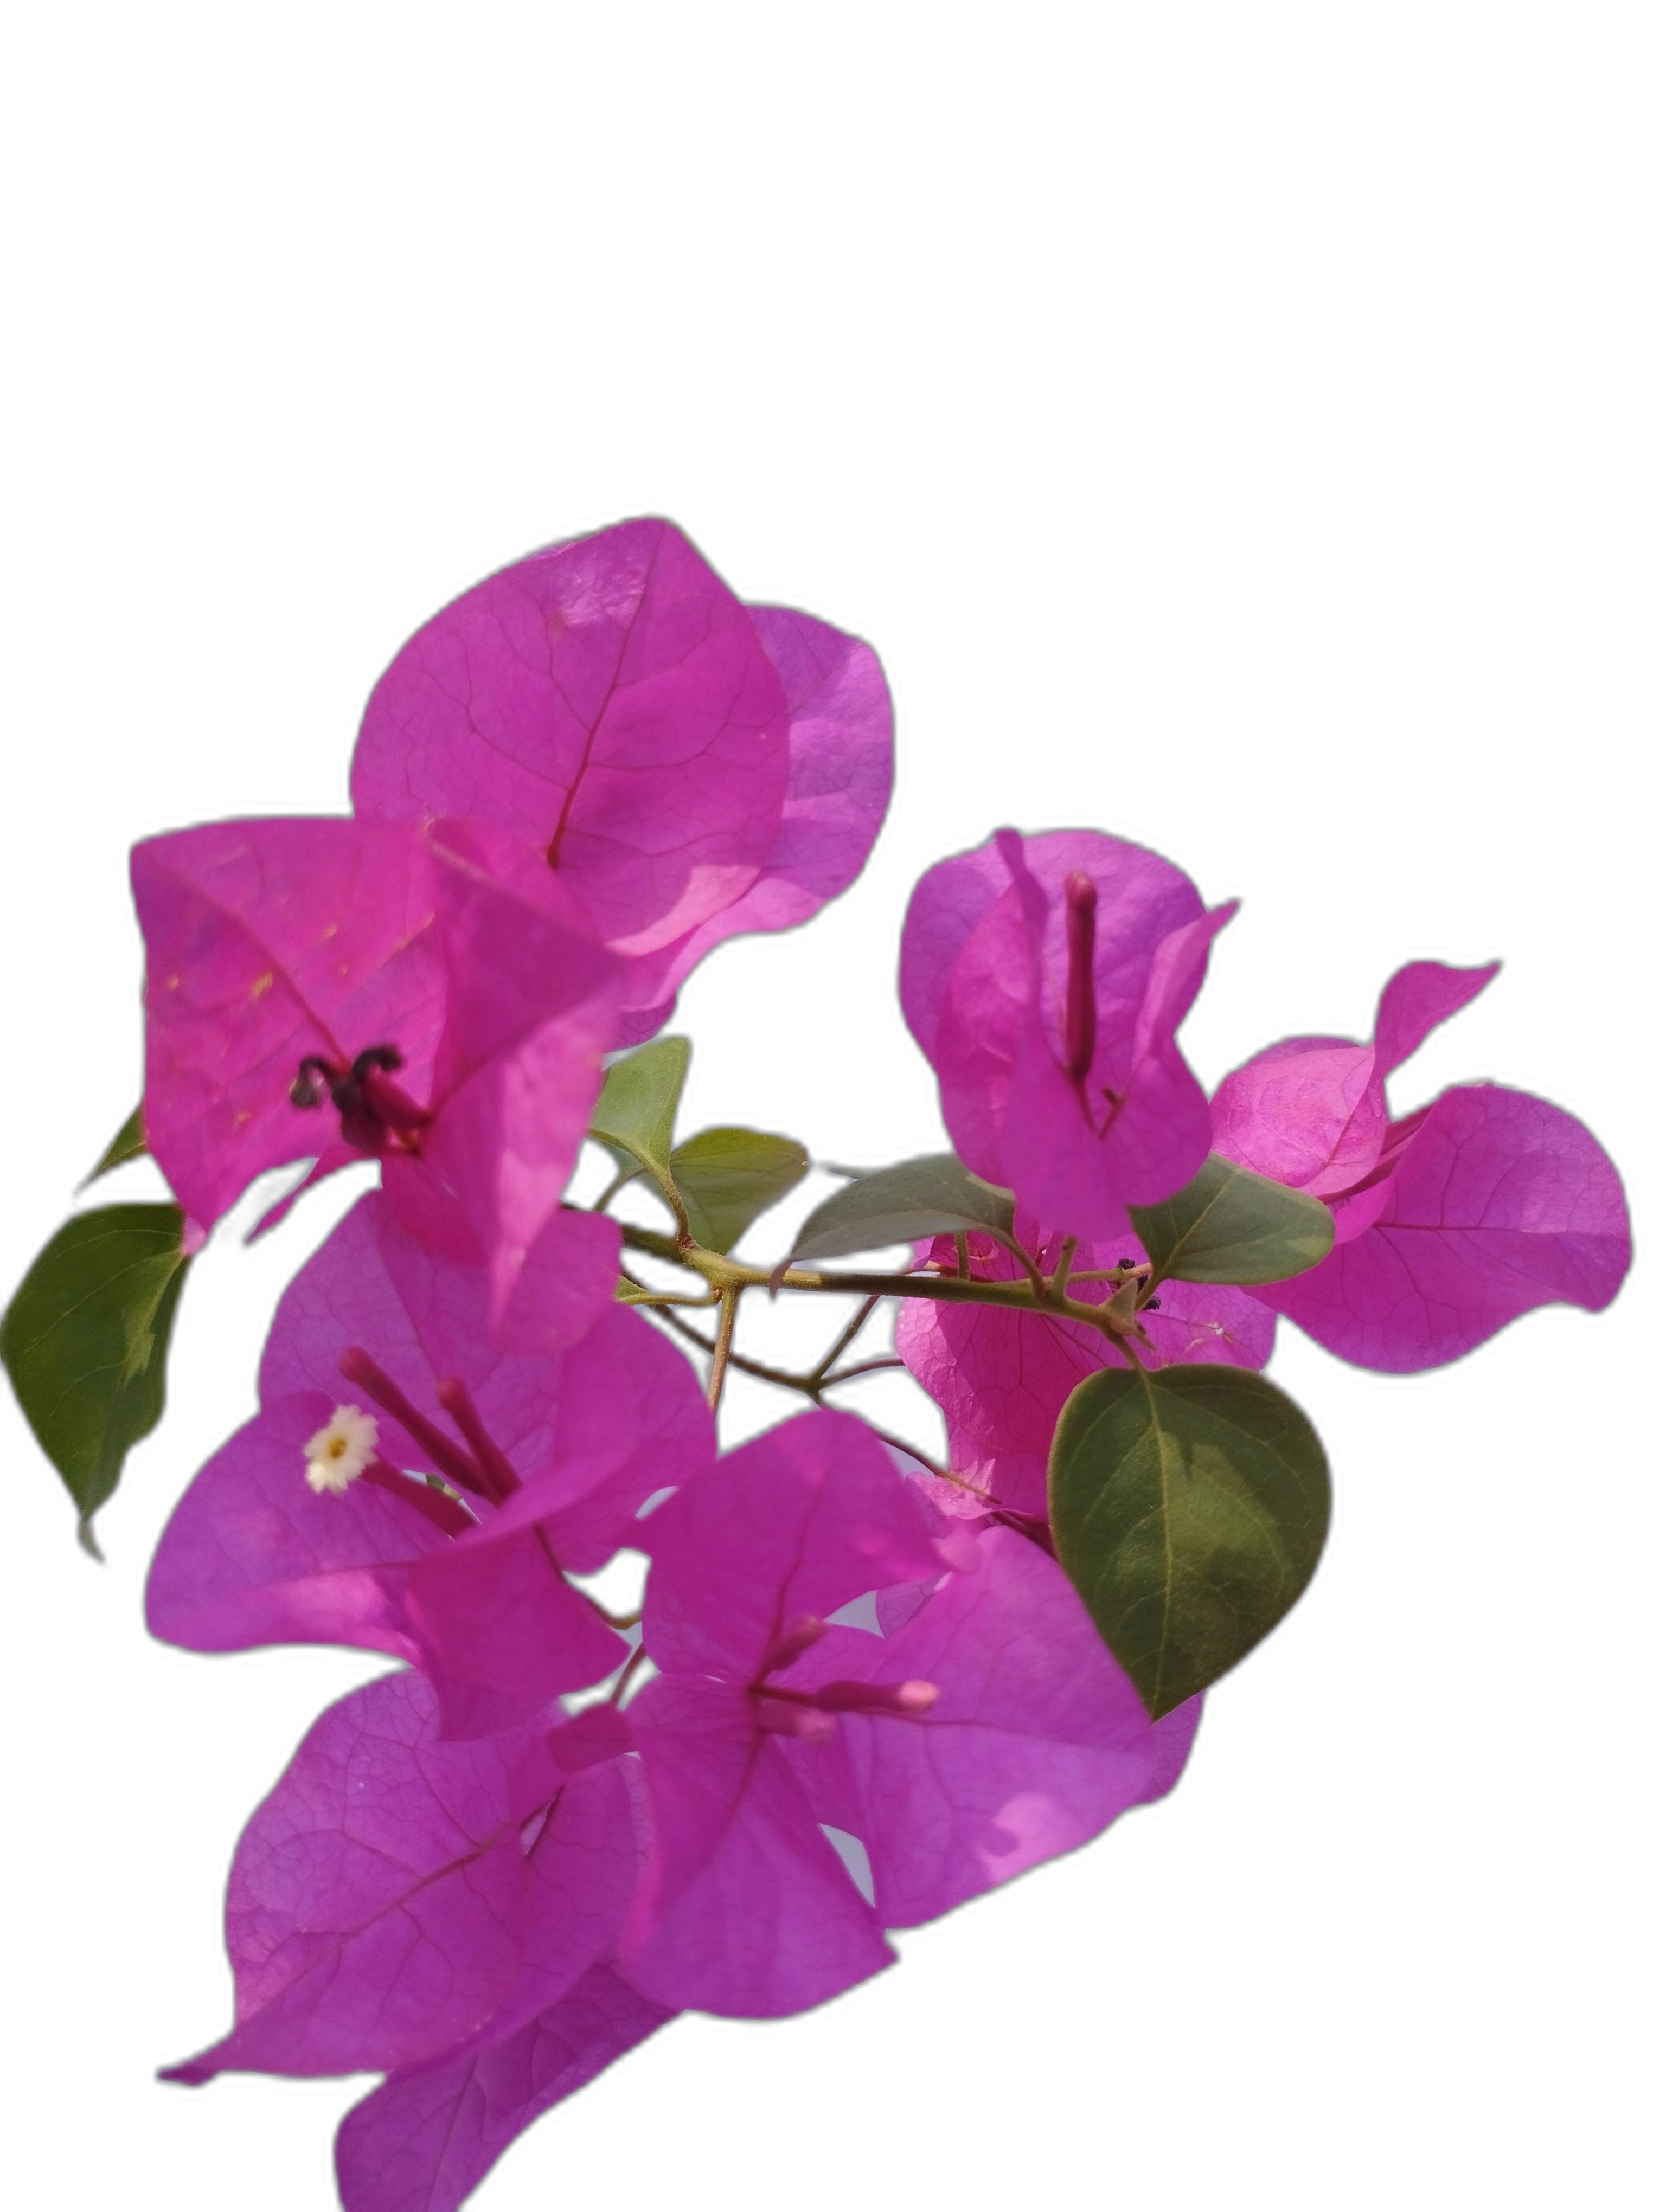
Label: Bougainvillea